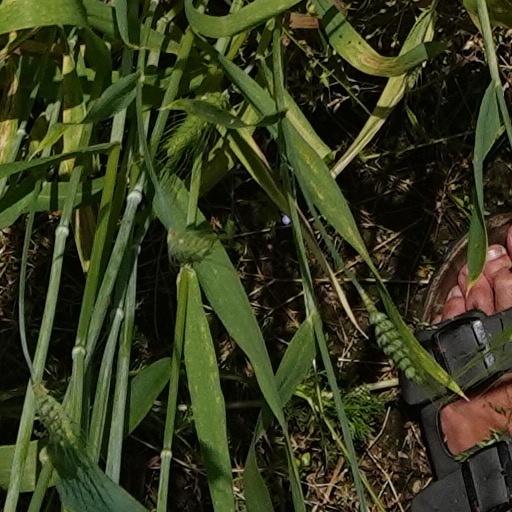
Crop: wheat